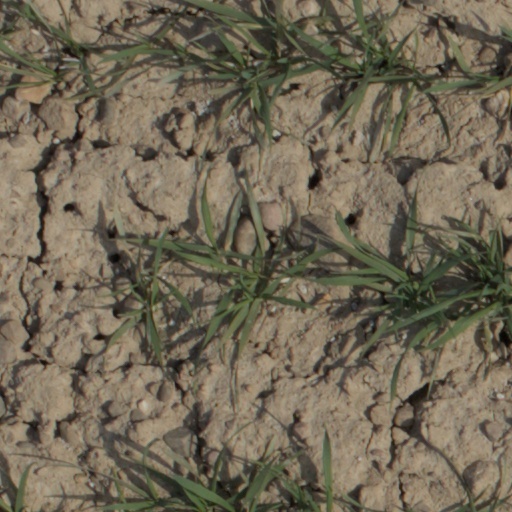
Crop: wheat